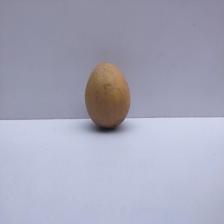
Size: Medium